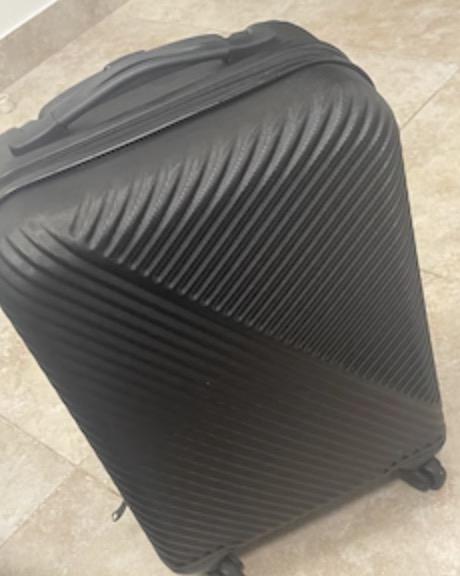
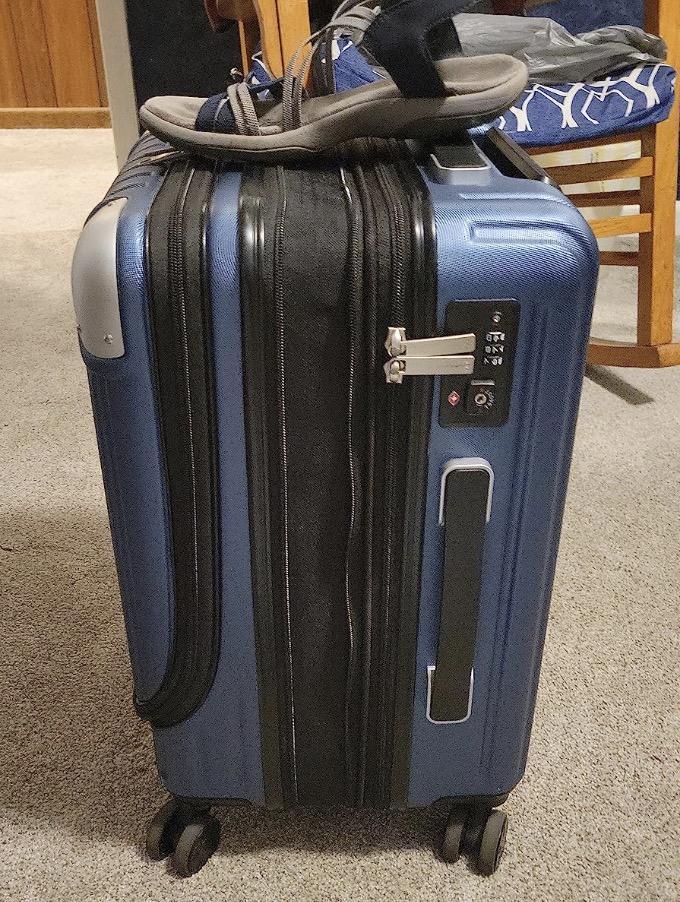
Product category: items_tea
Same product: no